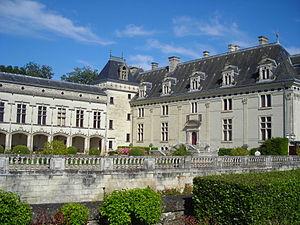
Le grand tour de France est le voyage que Catherine de Médicis fait entreprendre au roi Charles IX à travers la France pour lui faire découvrir son royaume, qui vient d'être ravagé par la première guerre de religion. Le départ de cette grande aventure débute à Paris le 24 janvier 1564 et se termine par le retour dans la capitale le 1ᵉʳ mai 1566. Accompagné de sa famille, le roi accomplit près de 4 000 kilomètres sur des zones périphériques du royaume. Il part vers l'Est, longe les frontières de l'Est jusqu'en Provence, tourne vers l'Ouest jusqu'à l'océan Atlantique en Gascogne, remonte vers le Val de Loire et termine son périple dans le Bourbonnais.
L'expression châteaux de la Loire regroupe sous une même appellation touristique un ensemble de châteaux français situés dans le Val de Loire. Le territoire connu sous le nom de comté de Tours est âprement disputé entre le Xᵉ siècle et le XIᵉ siècle par la maison féodale blésoise et la maison d'Anjou, conflit qui sera suivi au XIIᵉ siècle et XIIIᵉ siècle par la Première guerre de Cent Ans entre la France et l'Angleterre et entre le XIVᵉ siècle et le XVᵉ siècle par la Deuxième guerre de Cent Ans toujours entre la France et l'Angleterre ; ces trois guerres seront à l'origine de la plupart des châteaux du val de Loire actuels.